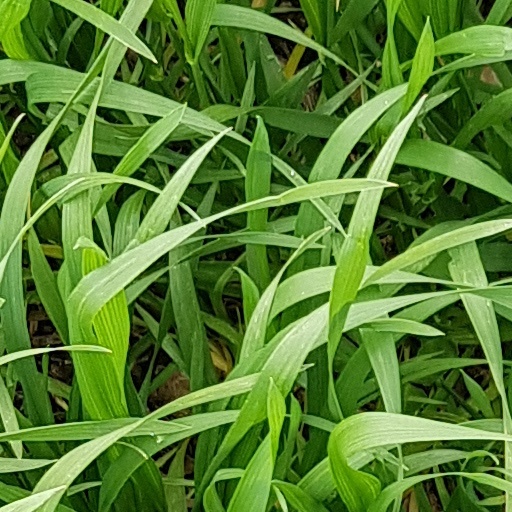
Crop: wheat